Paris

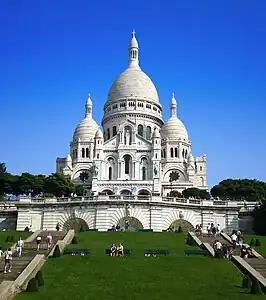
Sacré-Cœur in Montmartre

France's highest courts are located in Paris. The Court of Cassation, the highest court in the judicial order, which reviews criminal and civil cases, is located in the Palais de Justice on the "Île de la Cité". The Conseil d'État, which provides legal advice to the executive and acts as the highest court in the administrative order, judging litigation against public bodies, is located in the Palais-Royal in the 1st arrondissement. The Constitutional Council, an advisory body with ultimate authority on the constitutionality of laws and government decrees, meets in the Montpensier wing of the Palais Royal.